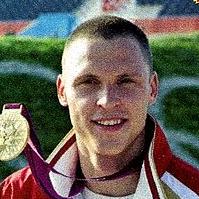
Age: 24